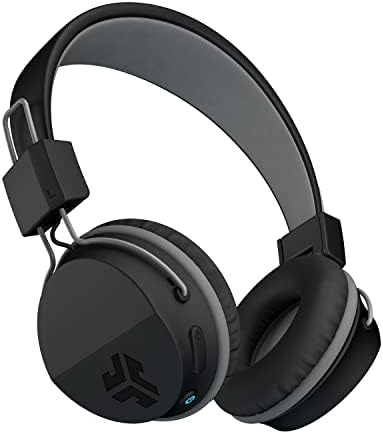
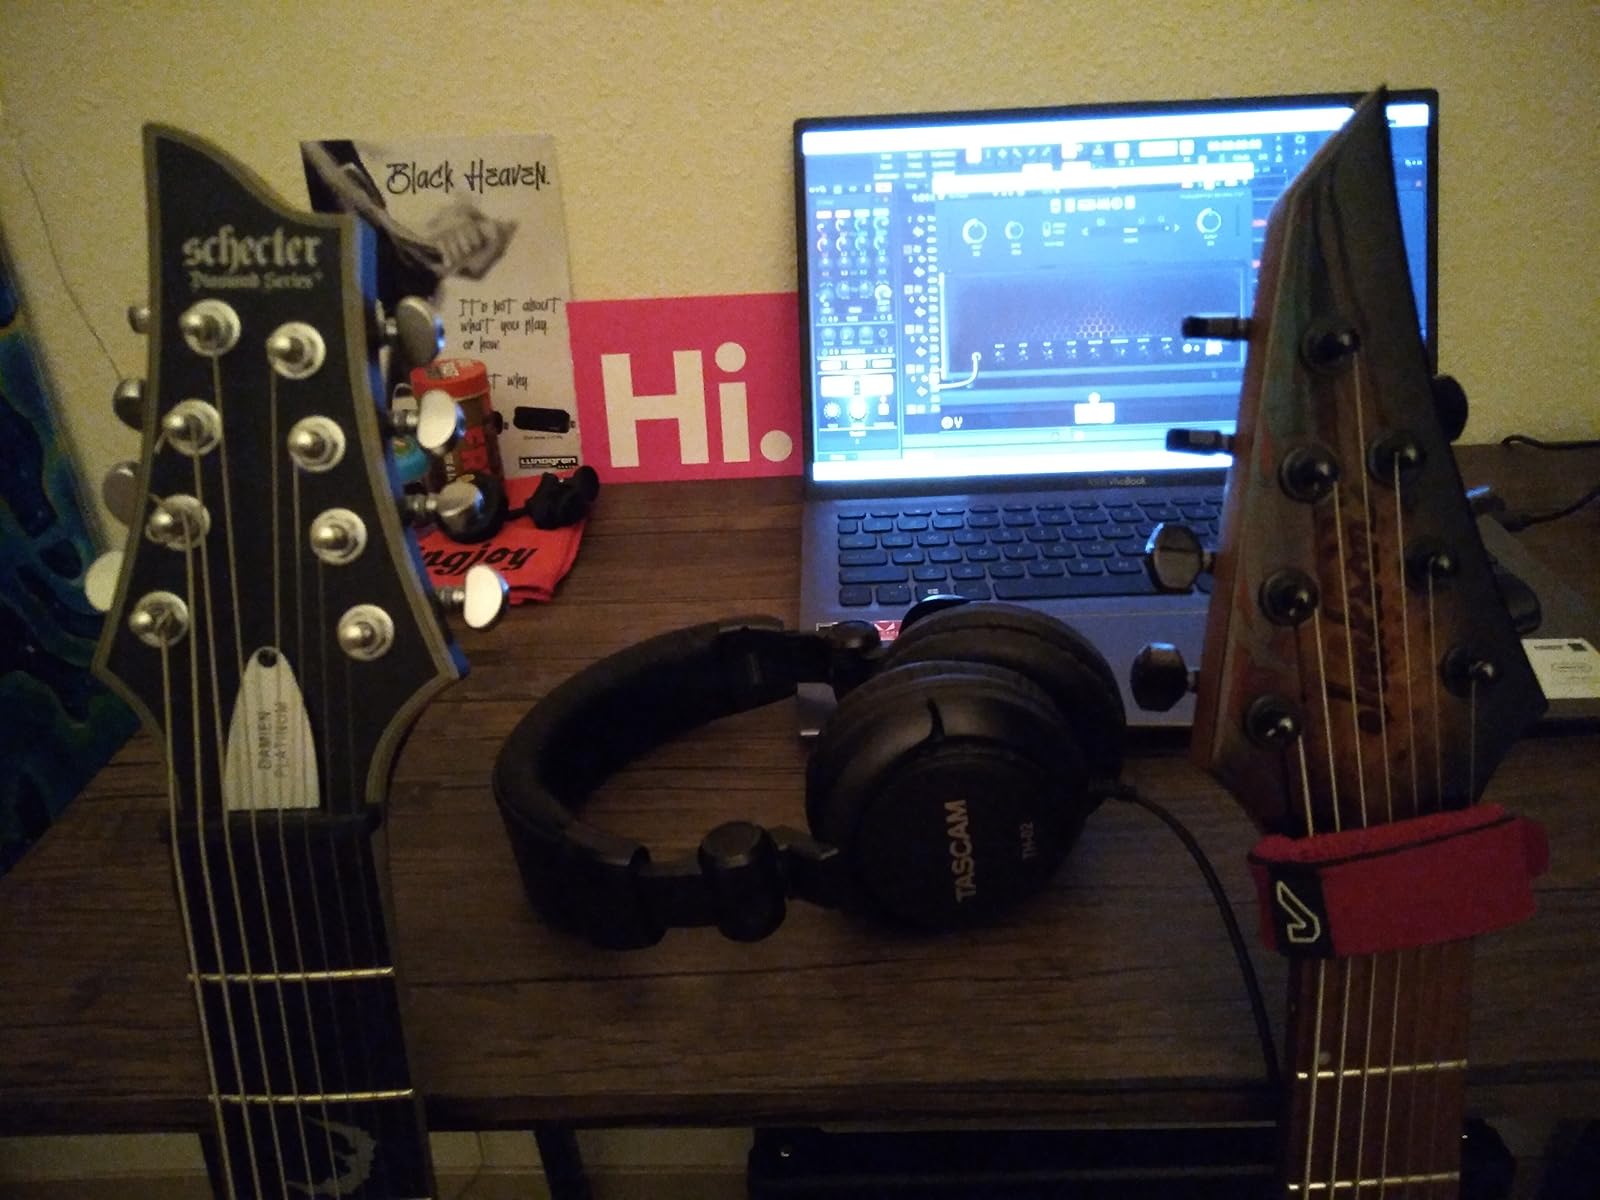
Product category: headphones
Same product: no